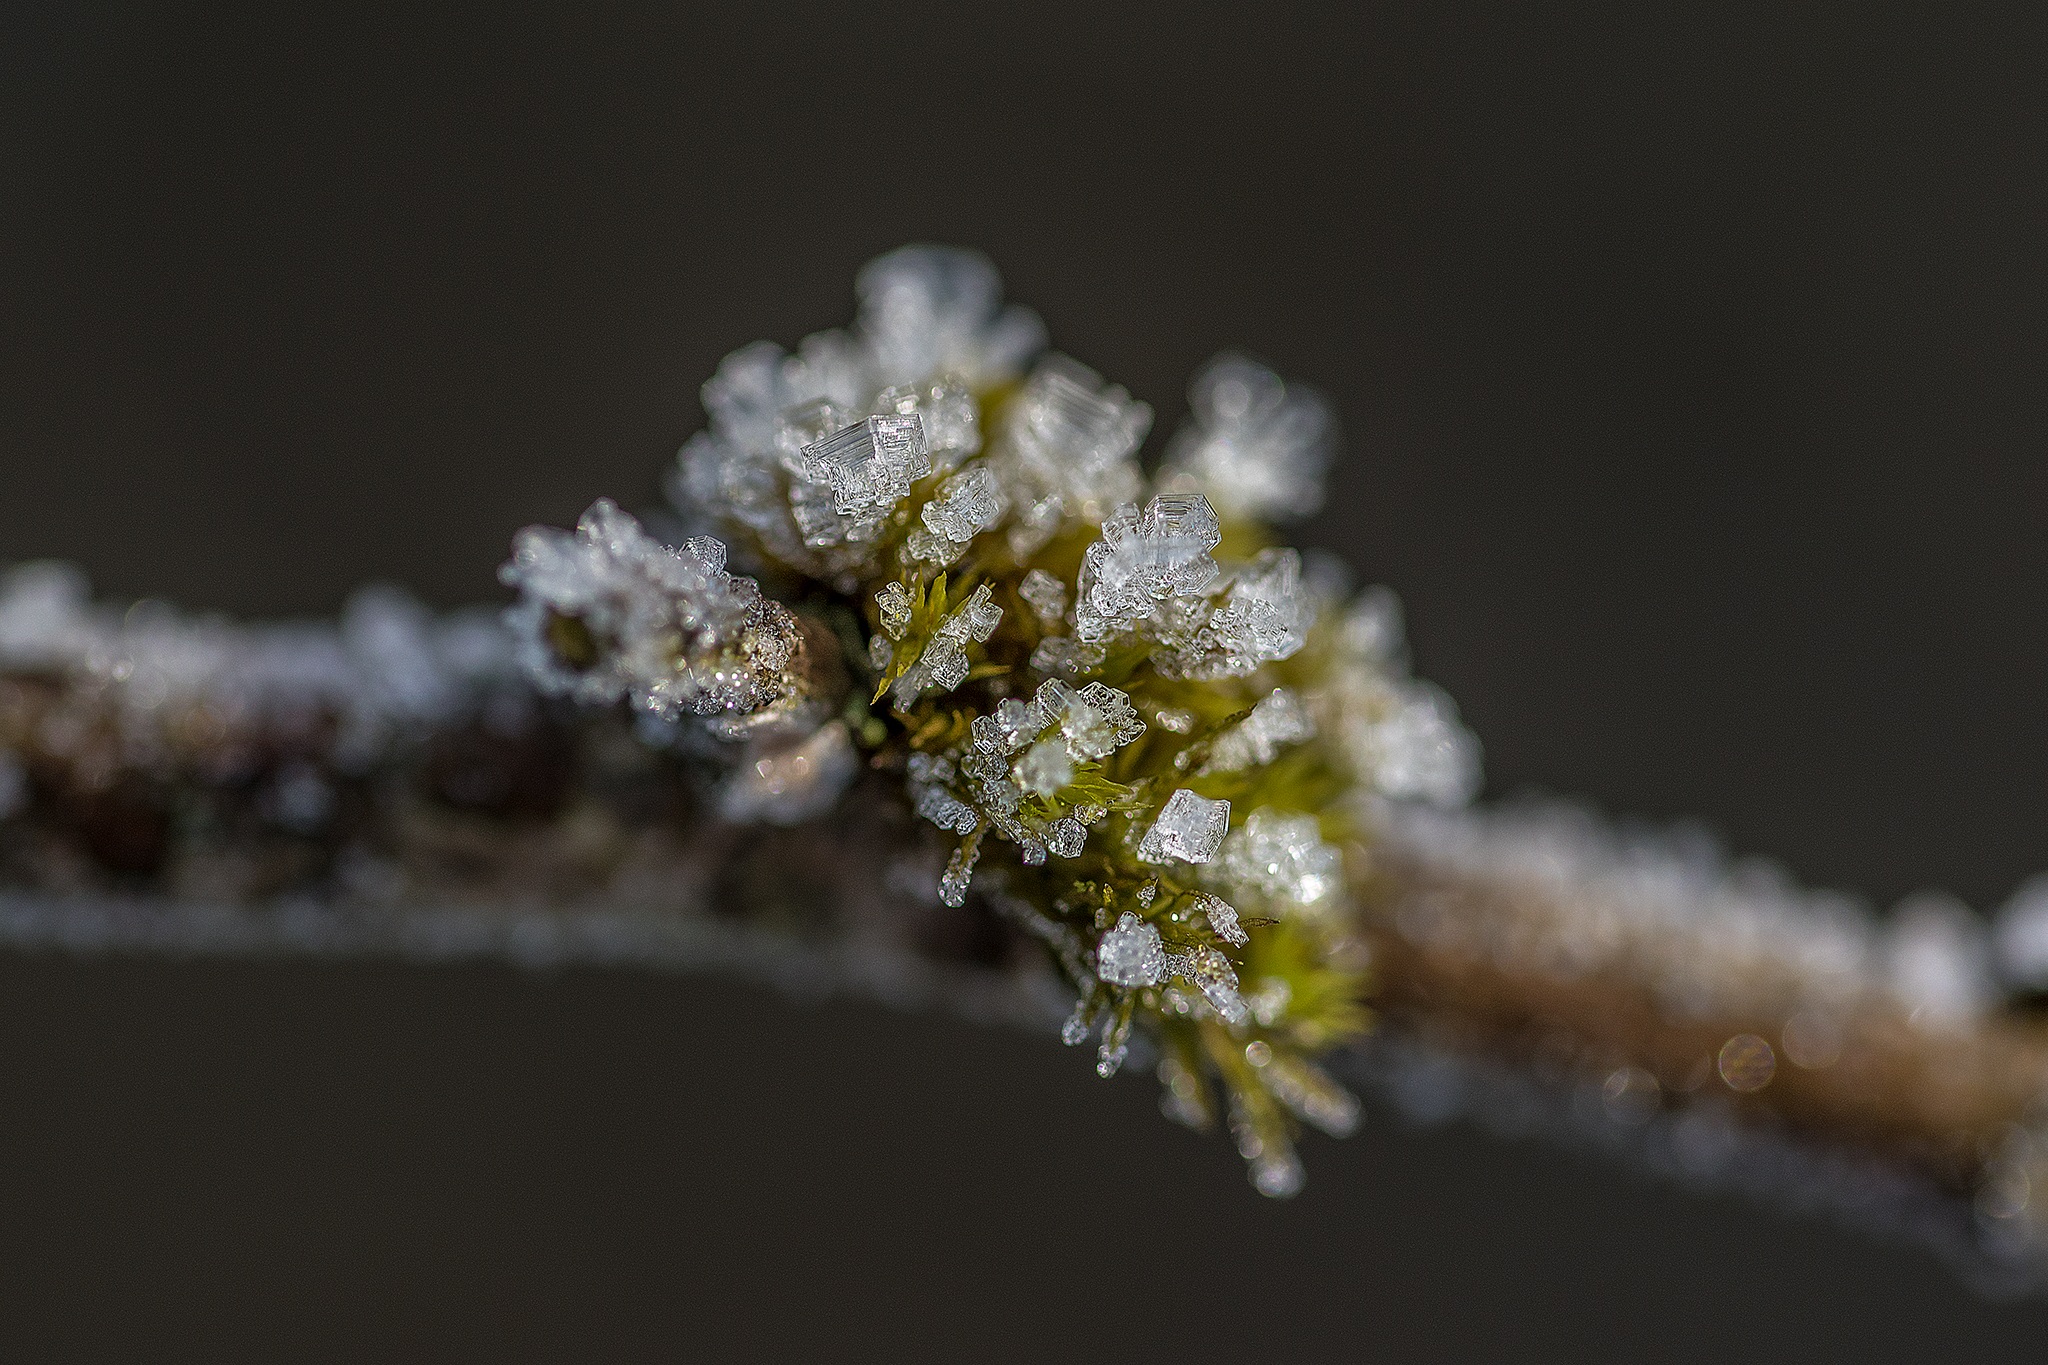
tree, nature, branch, blossom, snow, winter, dew, plant, photography, leaf, flower, frost, ice, spring, flora, season, twig, close up, winter dream, wintry, moisture, freezing, macro photography, eiskristalle, plant stem